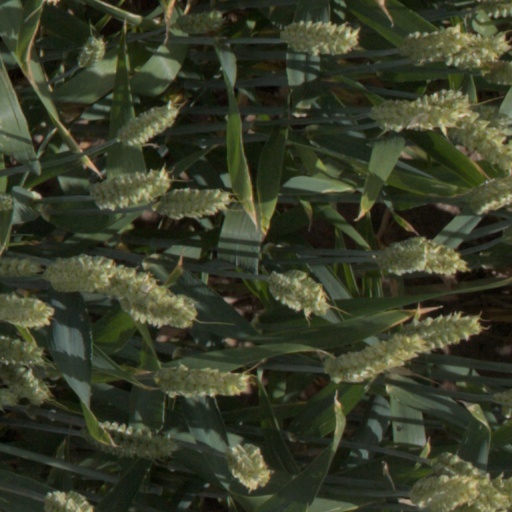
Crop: wheat